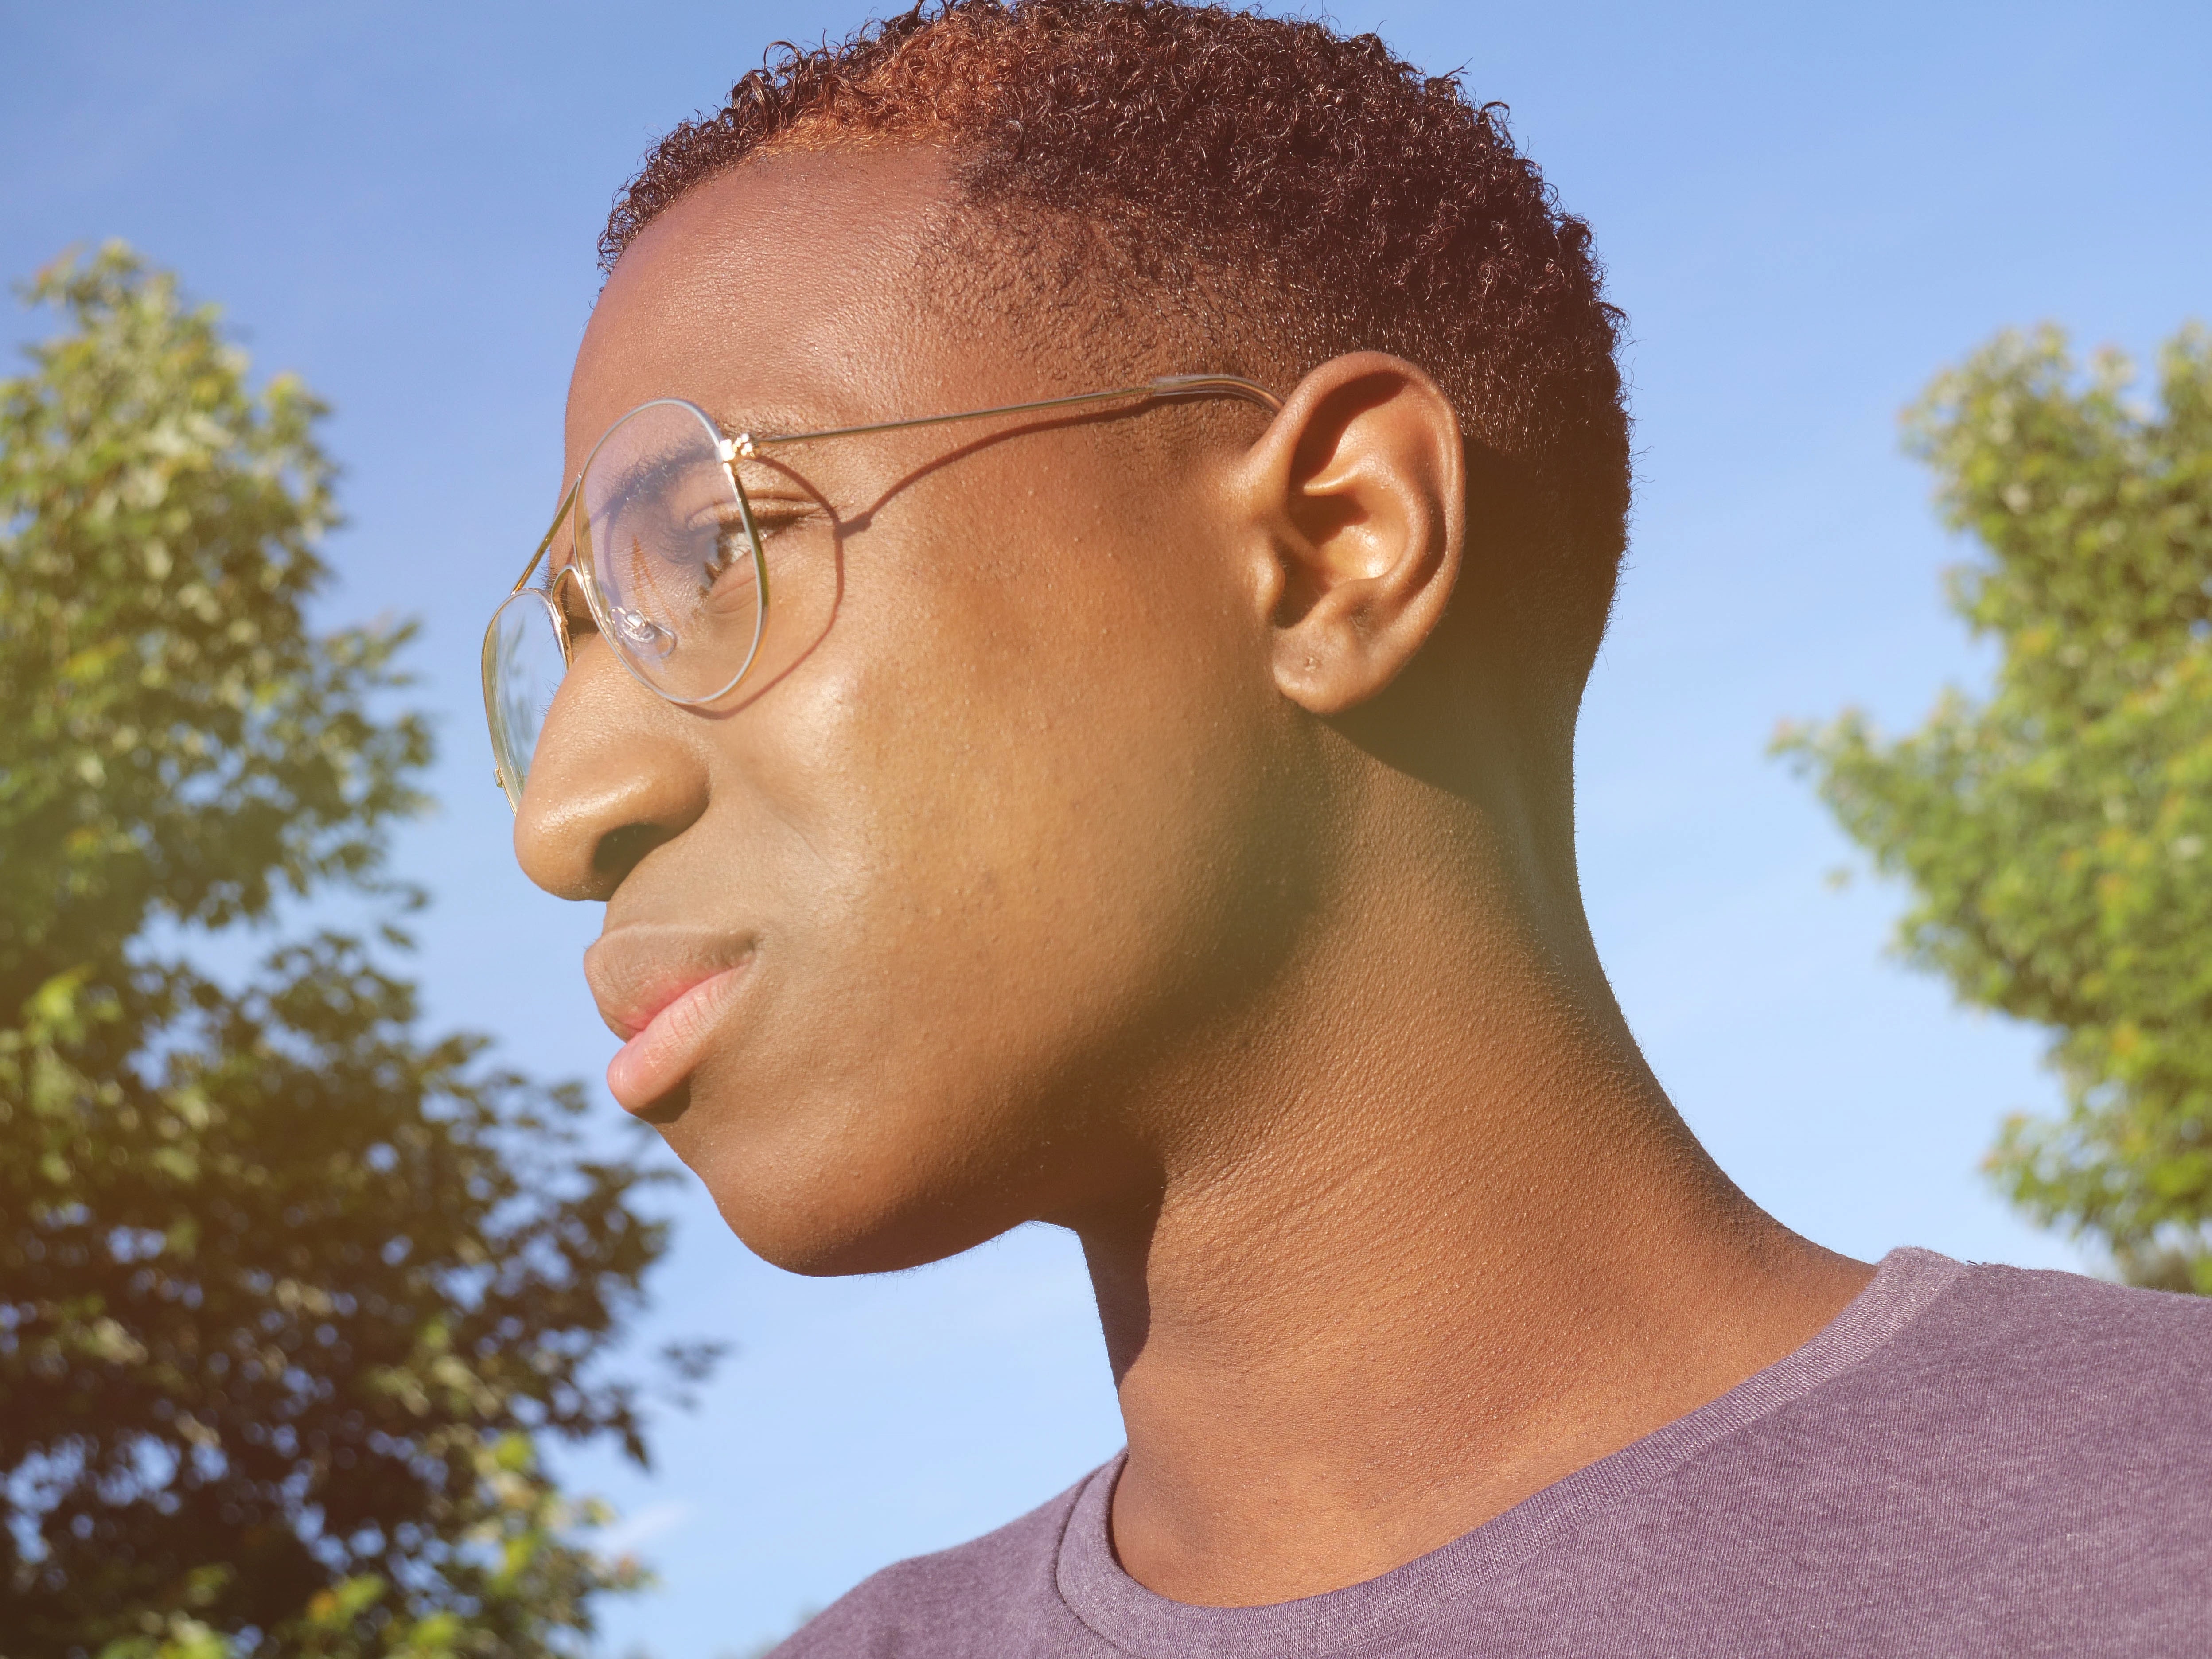
hair, face, ear, chin, hairstyle, head, neck, skin, nose, forehead, glasses, cheek, cool, jaw, eyewear, buzz cut, black hair, Caesar cut